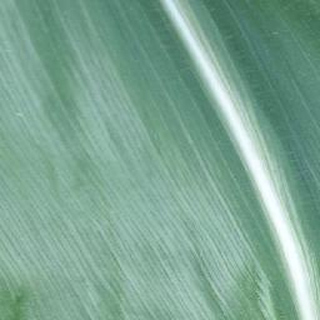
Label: healthy_corn